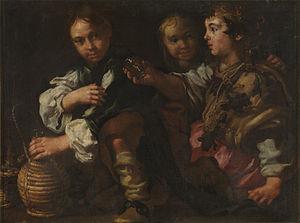
Bernhard Keil, Eberhart Keilhau ou Monsù Bernardo, ainsi qu'il était connu en Italie est un peintre danois et italien de l'âge d'or de la peinture néerlandaise.